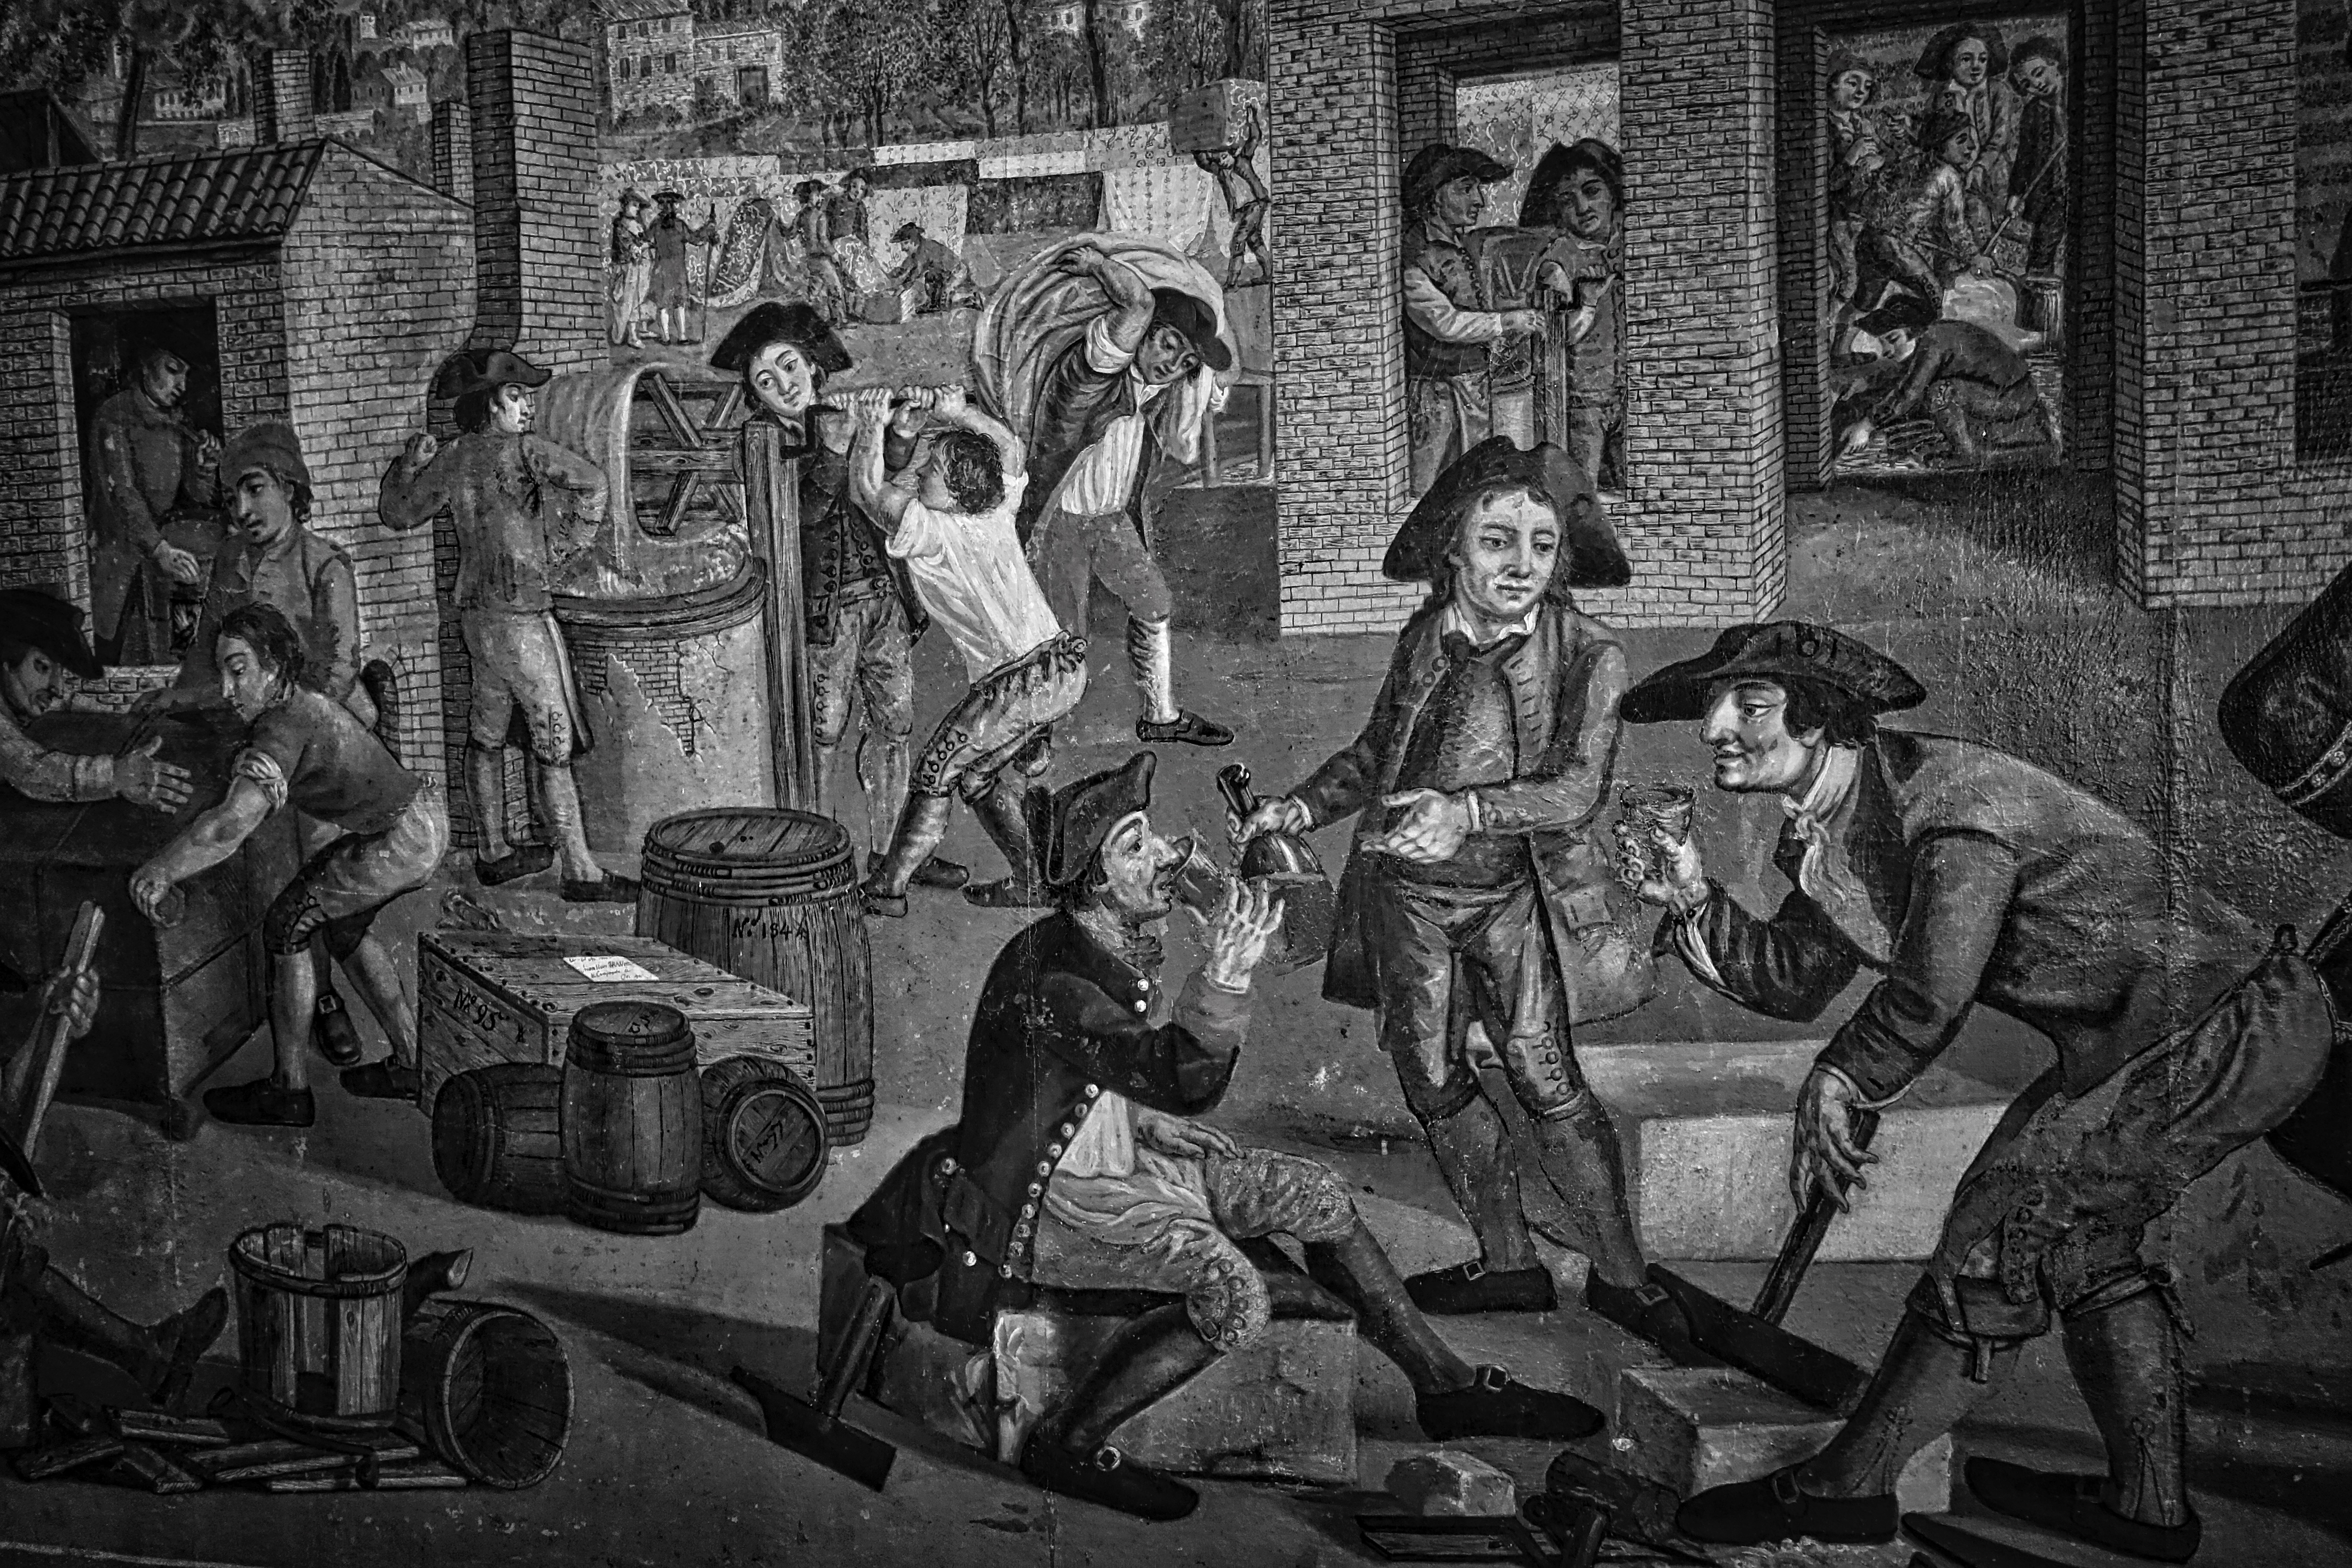
black and white, people, community, monochrome, painting, medieval, art, drawing, monochrome photography, ancient history